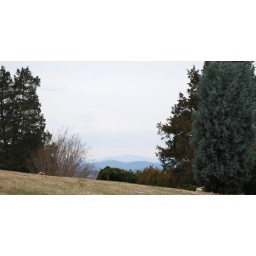
gray day in the blue ridge